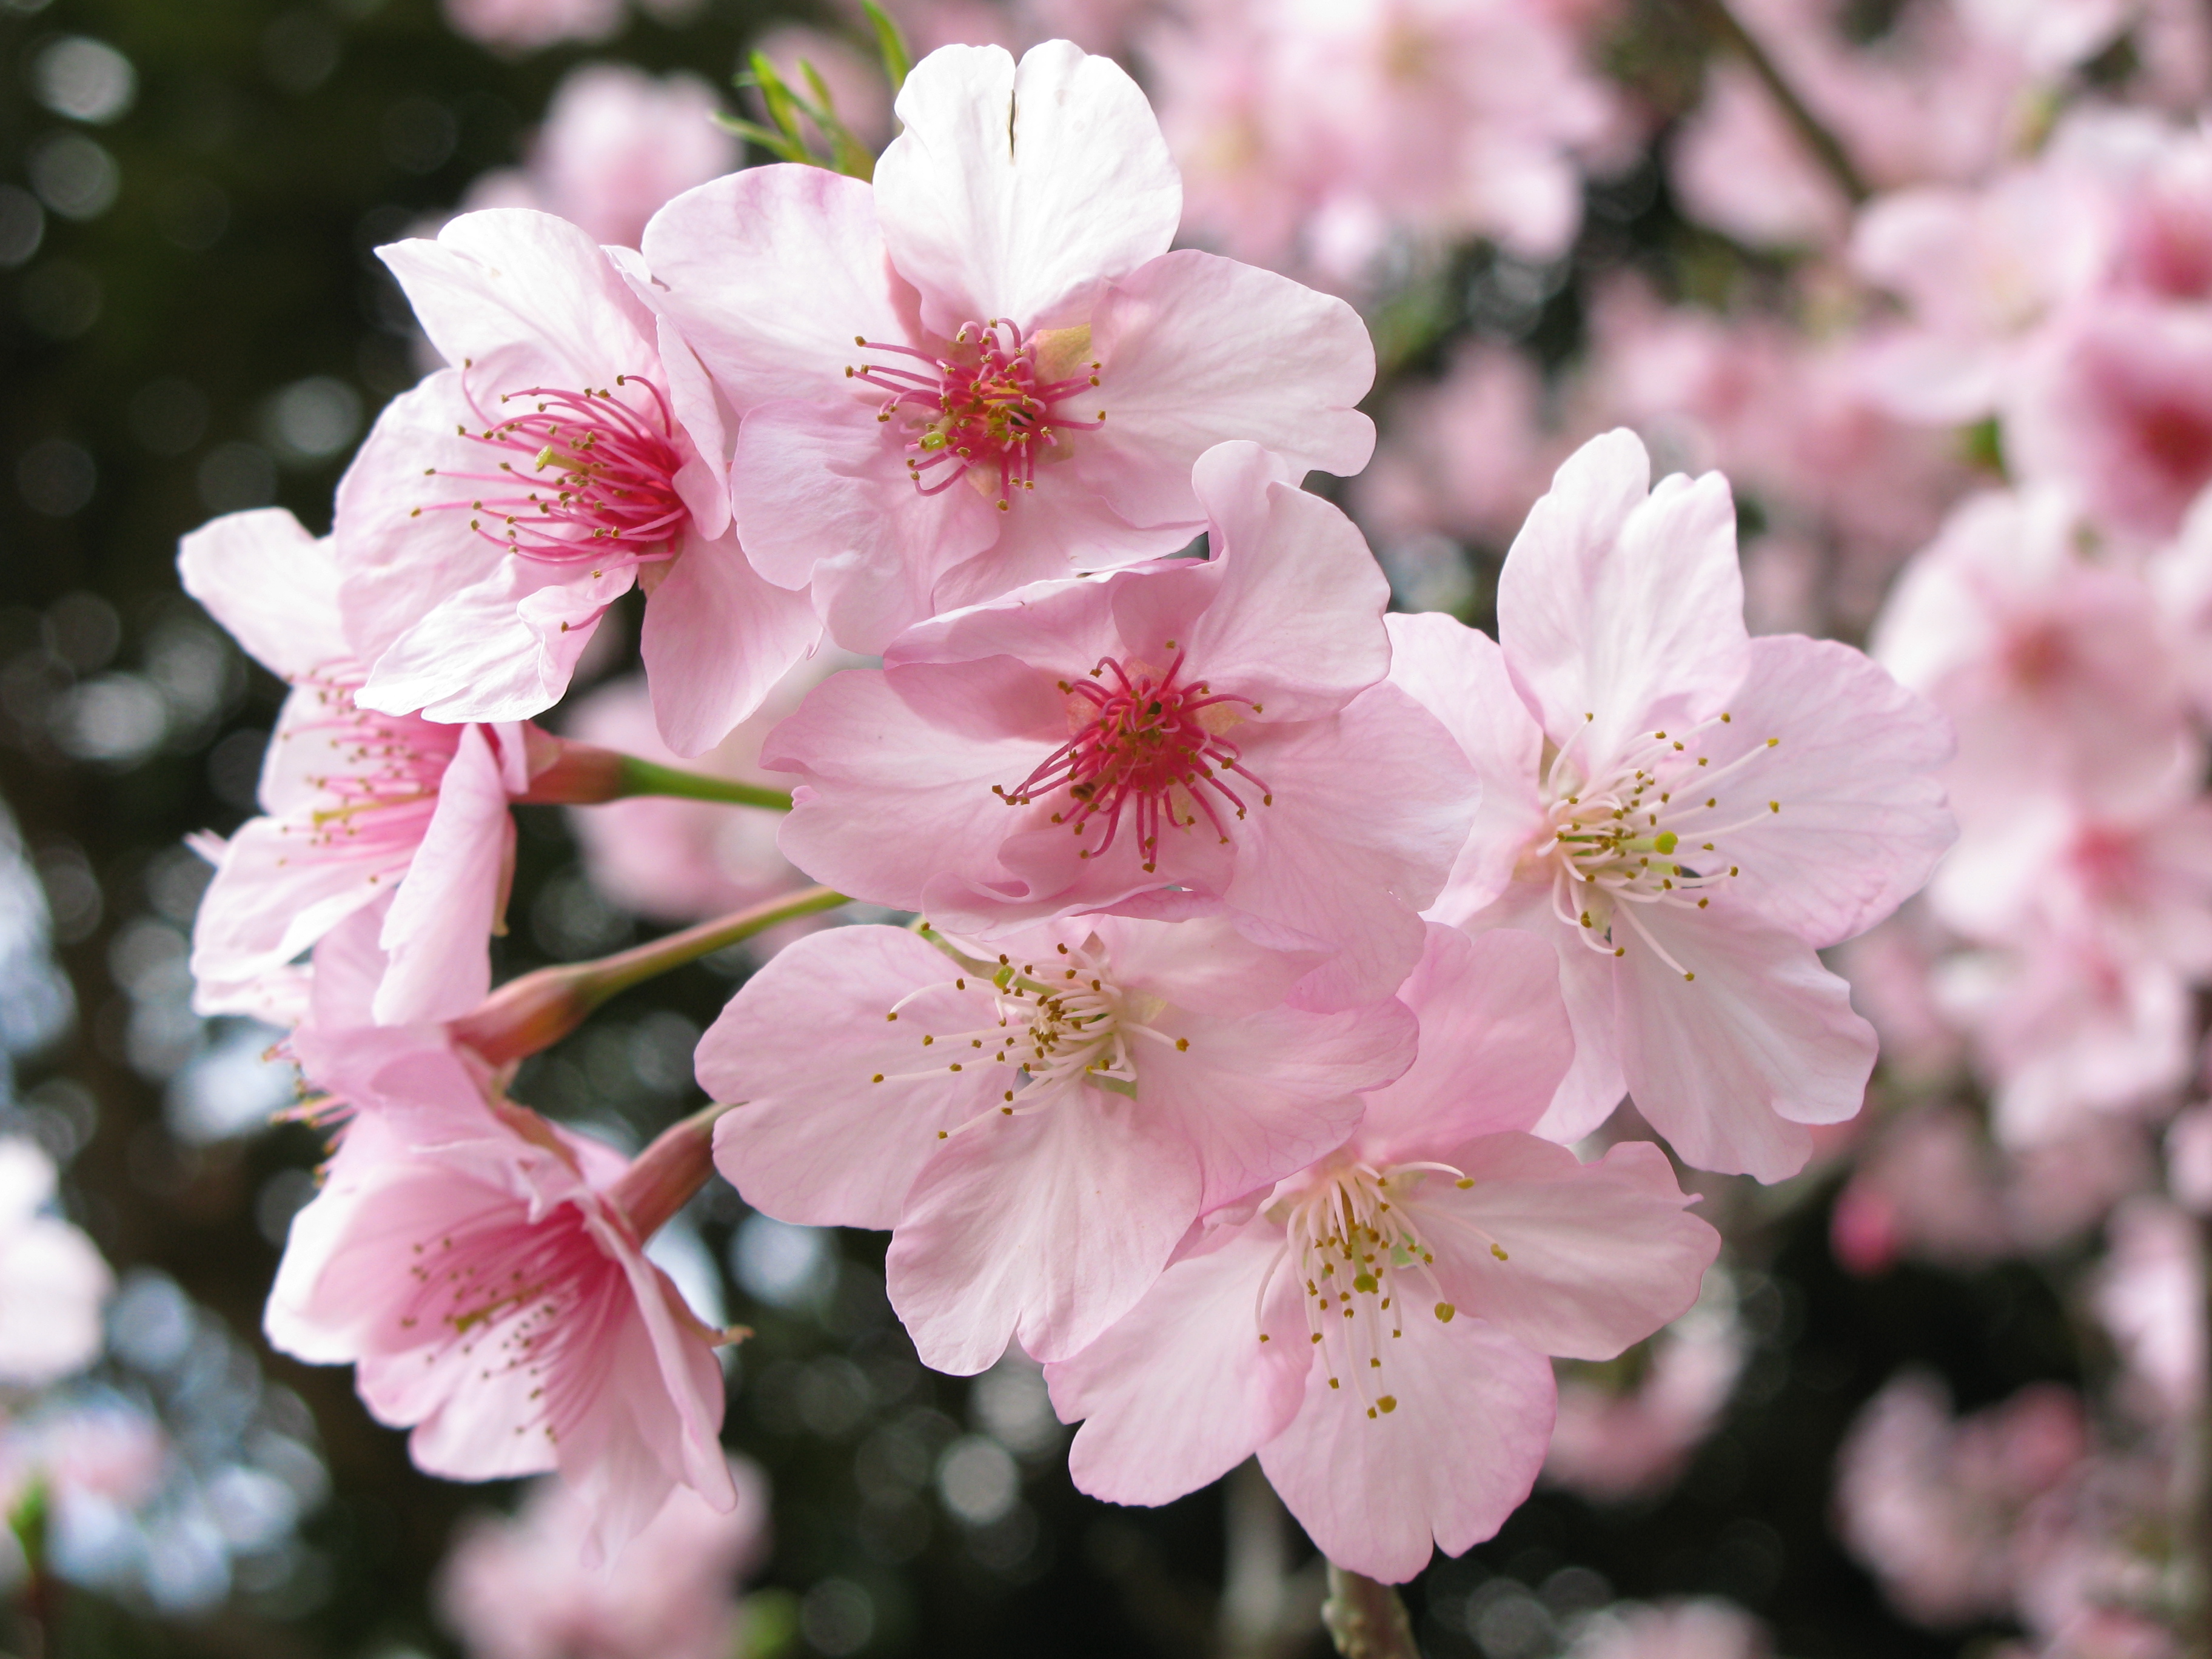
branch, blossom, plant, flower, petal, food, high, produce, pink, flora, cherry blossom, sakura, hires, hi, res, g7, flowering plant, rose family, land plant